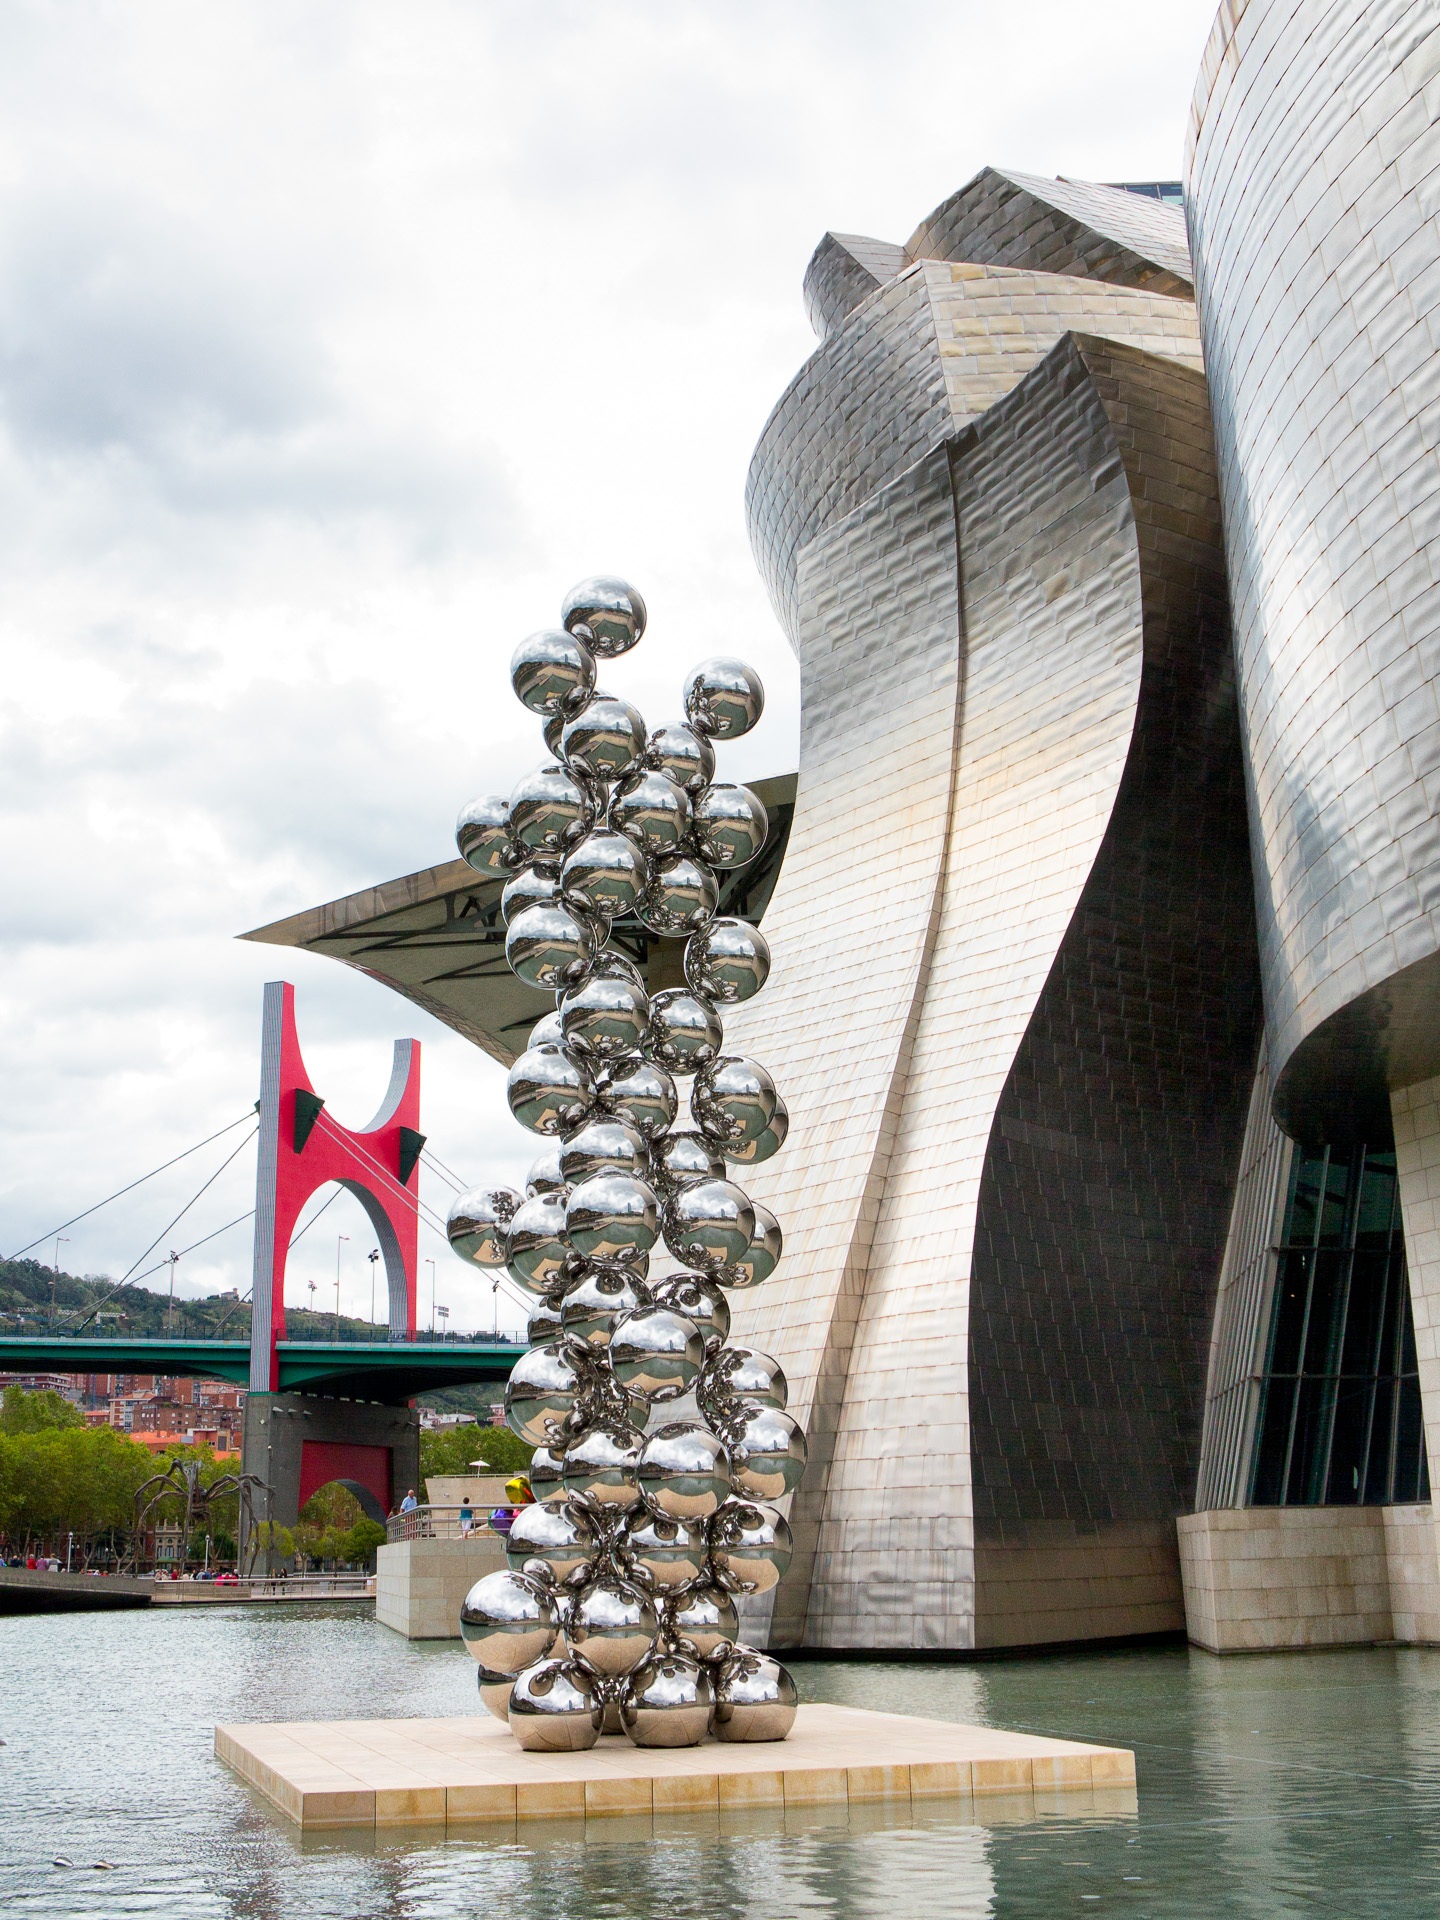
architecture, museum, landmark, artwork, sculpture, fountain, water feature, bilbao, guggenheim, art museum